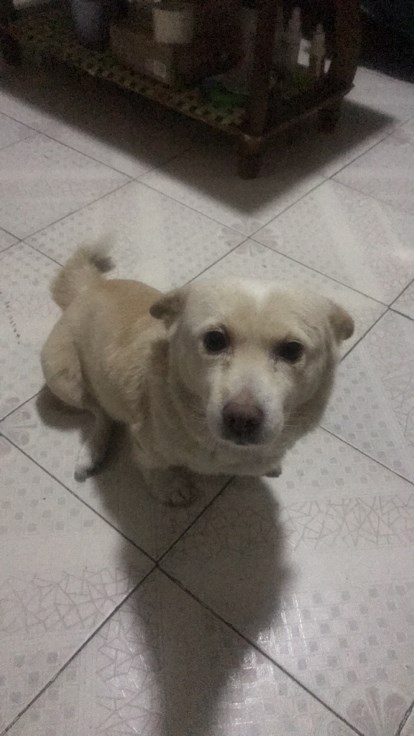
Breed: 3336-n000121-chinese_rural_dog